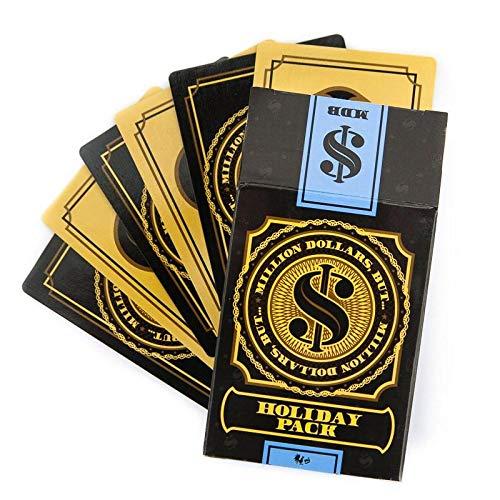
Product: Million Dollars But Game Holiday Expansion 1
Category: Toys & Games | Games & Accessories
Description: The first holiday expansion to the million dollars but…game.
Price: $8.24
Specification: ProductDimensions:2.5x1.2x3.5inches|ItemWeight:3.52ounces|ShippingWeight:6.6ounces(Viewshippingratesandpolicies)|ASIN:B07PRYTFBH|Itemmodelnumber:MDB0006CZE|Manufacturerrecommendedage:17yearsandup